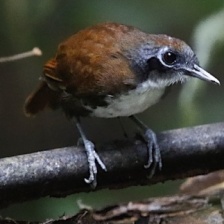
Species: ANTBIRD
Scientific name: THAMNOPHILIDAE